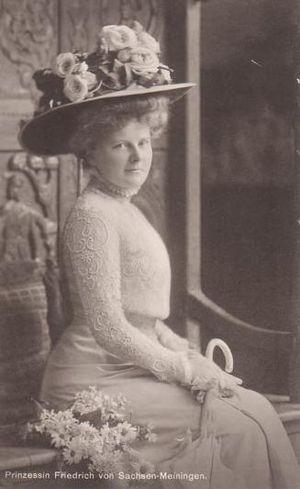
Adélaïde de Lippe-Biesterfeld, née le 22 juin 1870 à Oberkassel et décédée le 3 septembre 1948 à Detmold était la fille ainée d'Ernest II de Lippe-Biesterfeld et de Caroline de Wartensleben.